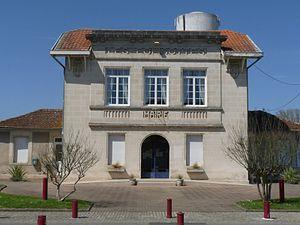
Mairie des Eglisottes, Gironde, France
Les Églisottes-et-Chalaures est une commune du Sud-Ouest de la France, située dans le département de la Gironde en région Nouvelle-Aquitaine.